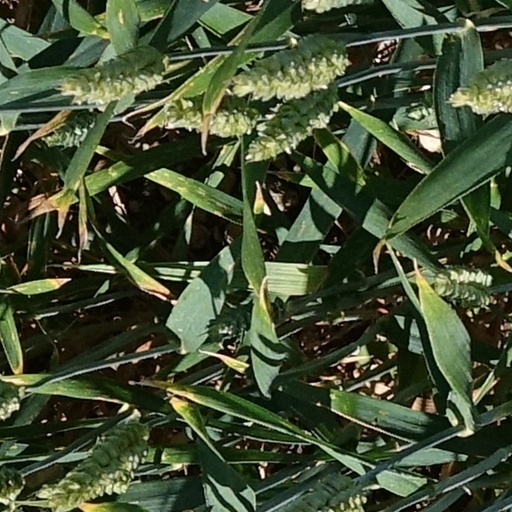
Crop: wheat